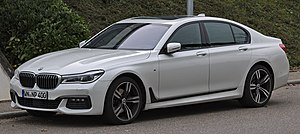
BMW 7-serie
Den aktuelle 7-serie af type G11
BMW 7-serien er en luksusbil fra BMW, som er blevet bygget i fem generationer siden 1977. Konkurrenterne er hovedsageligt Audi A8/S8, Jaguar XJ, Lexus LS, Mercedes-Benz S-klasse og Volkswagen Phaeton.